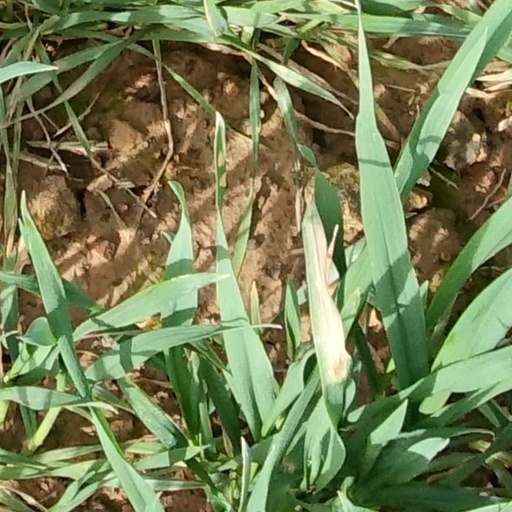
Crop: wheat